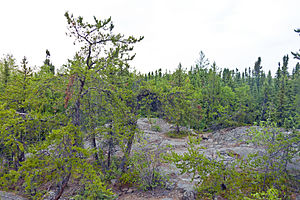
Jordnedbrydning / Jordsuccession som et cyklisk forløb
Blottet undergrund ved Yellowknife, Northwest Territories, Canada.
Jordnedbrydning er forbundet med to udtryk, henholdsvis retrogression og degradation, der er knyttet til tabet af ligevægt i en stabil jordbund. Retrogression skyldes først og fremmest erosion, og det svarer til et forløb, hvor successionen fører tilbage til pionerforhold.